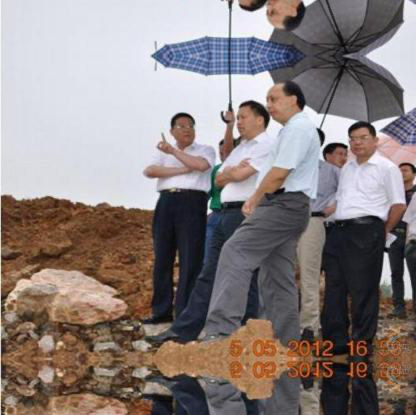
Objects in the image:
label: head
label: head
label: head
label: head
label: head
label: head
label: head
label: head